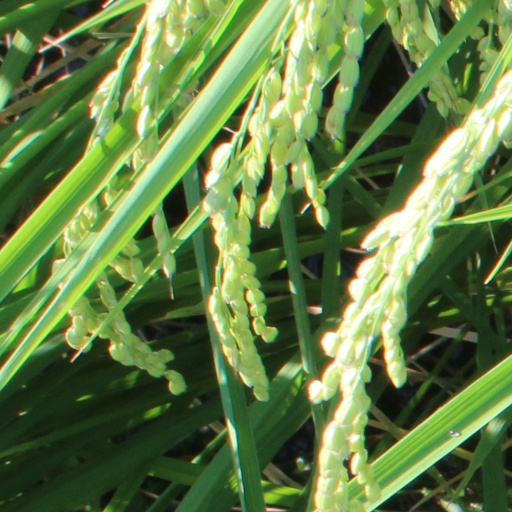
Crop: rice